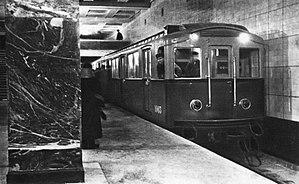
Sokolniki est une station de la ligne Sokolnitcheskaïa du métro de Moscou, située, sur le territoire du raion Sokolniki dans le district administratif est de Moscou. Elle dessert notamment le parc Sokolniki.